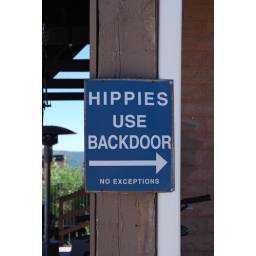
sign at a bike shop in Sedona